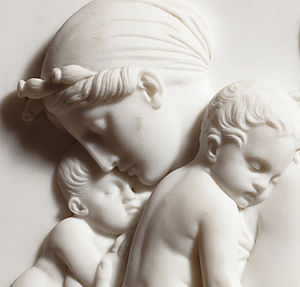
Natten
Detalje.